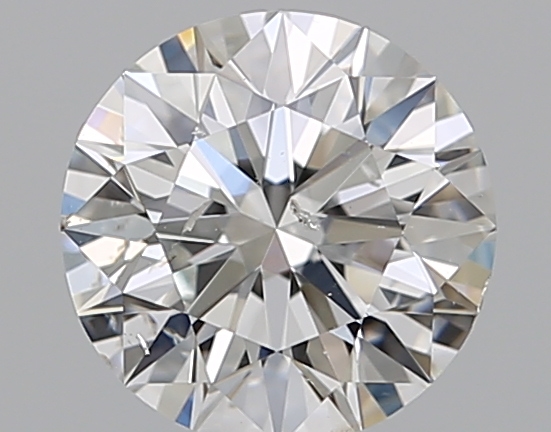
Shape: round
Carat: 1.2
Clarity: SI2
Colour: G
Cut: EX
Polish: EX
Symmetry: EX
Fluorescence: F
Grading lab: GIA
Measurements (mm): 6.77 x 6.81 x 4.24